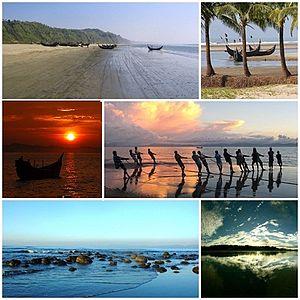
Cox's Bazar, est une ville, port de pêche et capitale du district du même nom dans l'extrême sud-est du Bangladesh. Elle est connue pour sa plage de 120 km, une des plus longues au monde. Située à 150 km au sud de Chittagong, elle est également connue sous le nom de Panowa, son ancien nom étant Palongkee. Son nom actuel vient du capitaine Cox, un officier de la British Army du XVIIᵉ siècle servant dans ce qui était alors l'Inde britannique.